Edward Hyde, 1st Earl of Clarendon

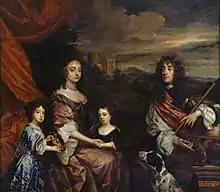
Hyde's daughter Anne, James and their two daughters, Lady Mary and Lady Anne; these links brought power and enemies

As effective chief minister in the early years of the reign, he accepted the need to fulfil most of what had been promised in the Declaration of Breda, which he had partly drafted. In particular, he worked hard to fulfil the promise of mercy to all the King's enemies, except the regicides, and this was largely achieved in the Act of Indemnity and Oblivion. Most other problems he was content to leave to Parliament, and in particular to the restored House of Lords; his speech welcoming the Lords' return shows his ingrained dislike of democracy.